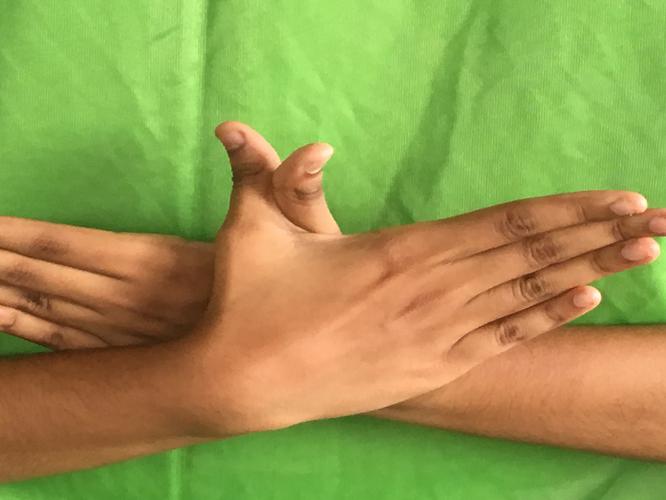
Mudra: Garuda
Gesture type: double_hand